Vågstranda Church

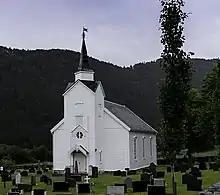
View of the church

Vågstranda Church is a parish church of the Church of Norway in Vestnes Municipality in Møre og Romsdal county, Norway. It is located in the village of Vågstranda on the coast of Romsdal Fjord. It is the church for the Vågstranda parish which is part of the Indre Romsdal prosti (deanery) in the Diocese of Møre. The white, wooden church was built in a long church style in 1869 using plans drawn up by the architect Jacob Wilhelm Nordan and the builder G. Olsen. The church seats about 200 people.